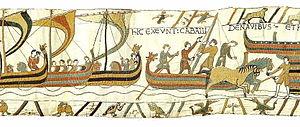
La conquête normande de l'Angleterre est l'invasion du royaume d'Angleterre par le duc de Normandie Guillaume le Conquérant en 1066 et son occupation du pays dans les années qui suivent.